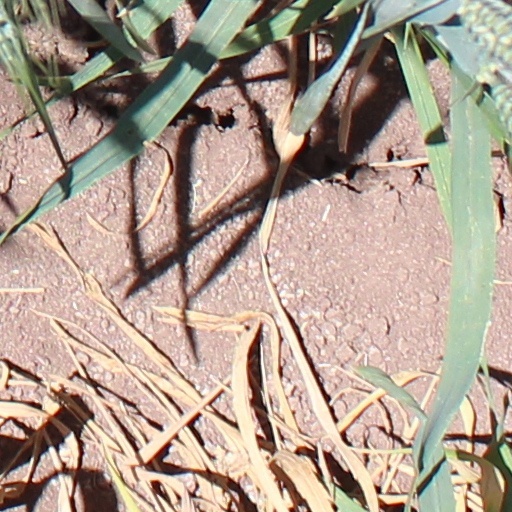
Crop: wheat